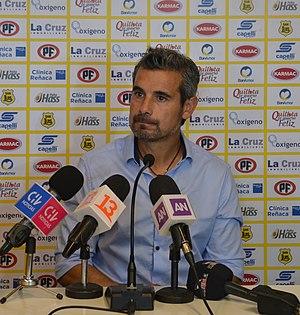
Miguel Mauricio Ramírez Pérez est un footballeur chilien, né le 11 juin 1970 à Santiago. Il évoluait au poste de défenseur.